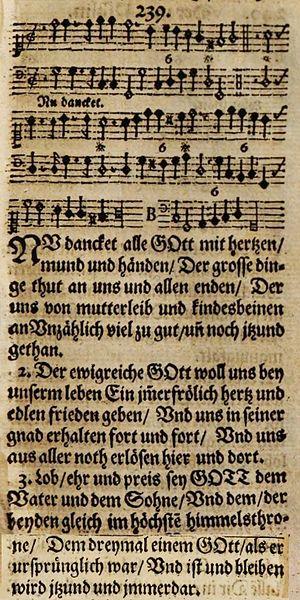
Nun danket alle Gott est le titre d'un choral composé par le pasteur protestant d'Eilenburg Martin Rinckart. Il est l'un des chorals les plus connus en langue allemande.